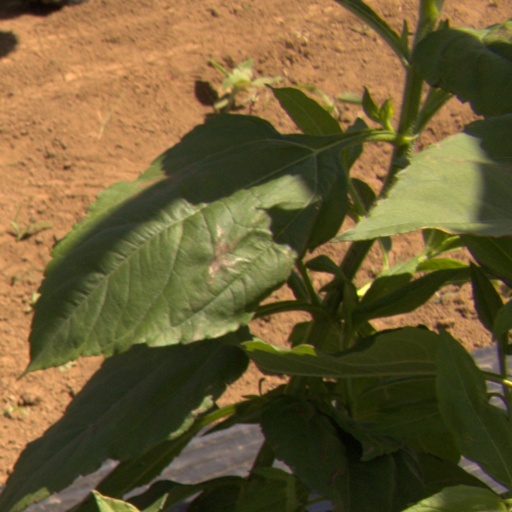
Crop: Jerusalem artichoke